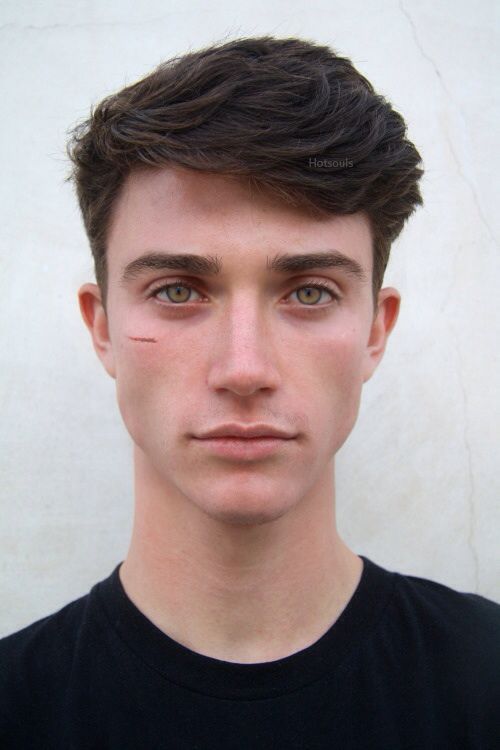
Portrait style: Real Portrait